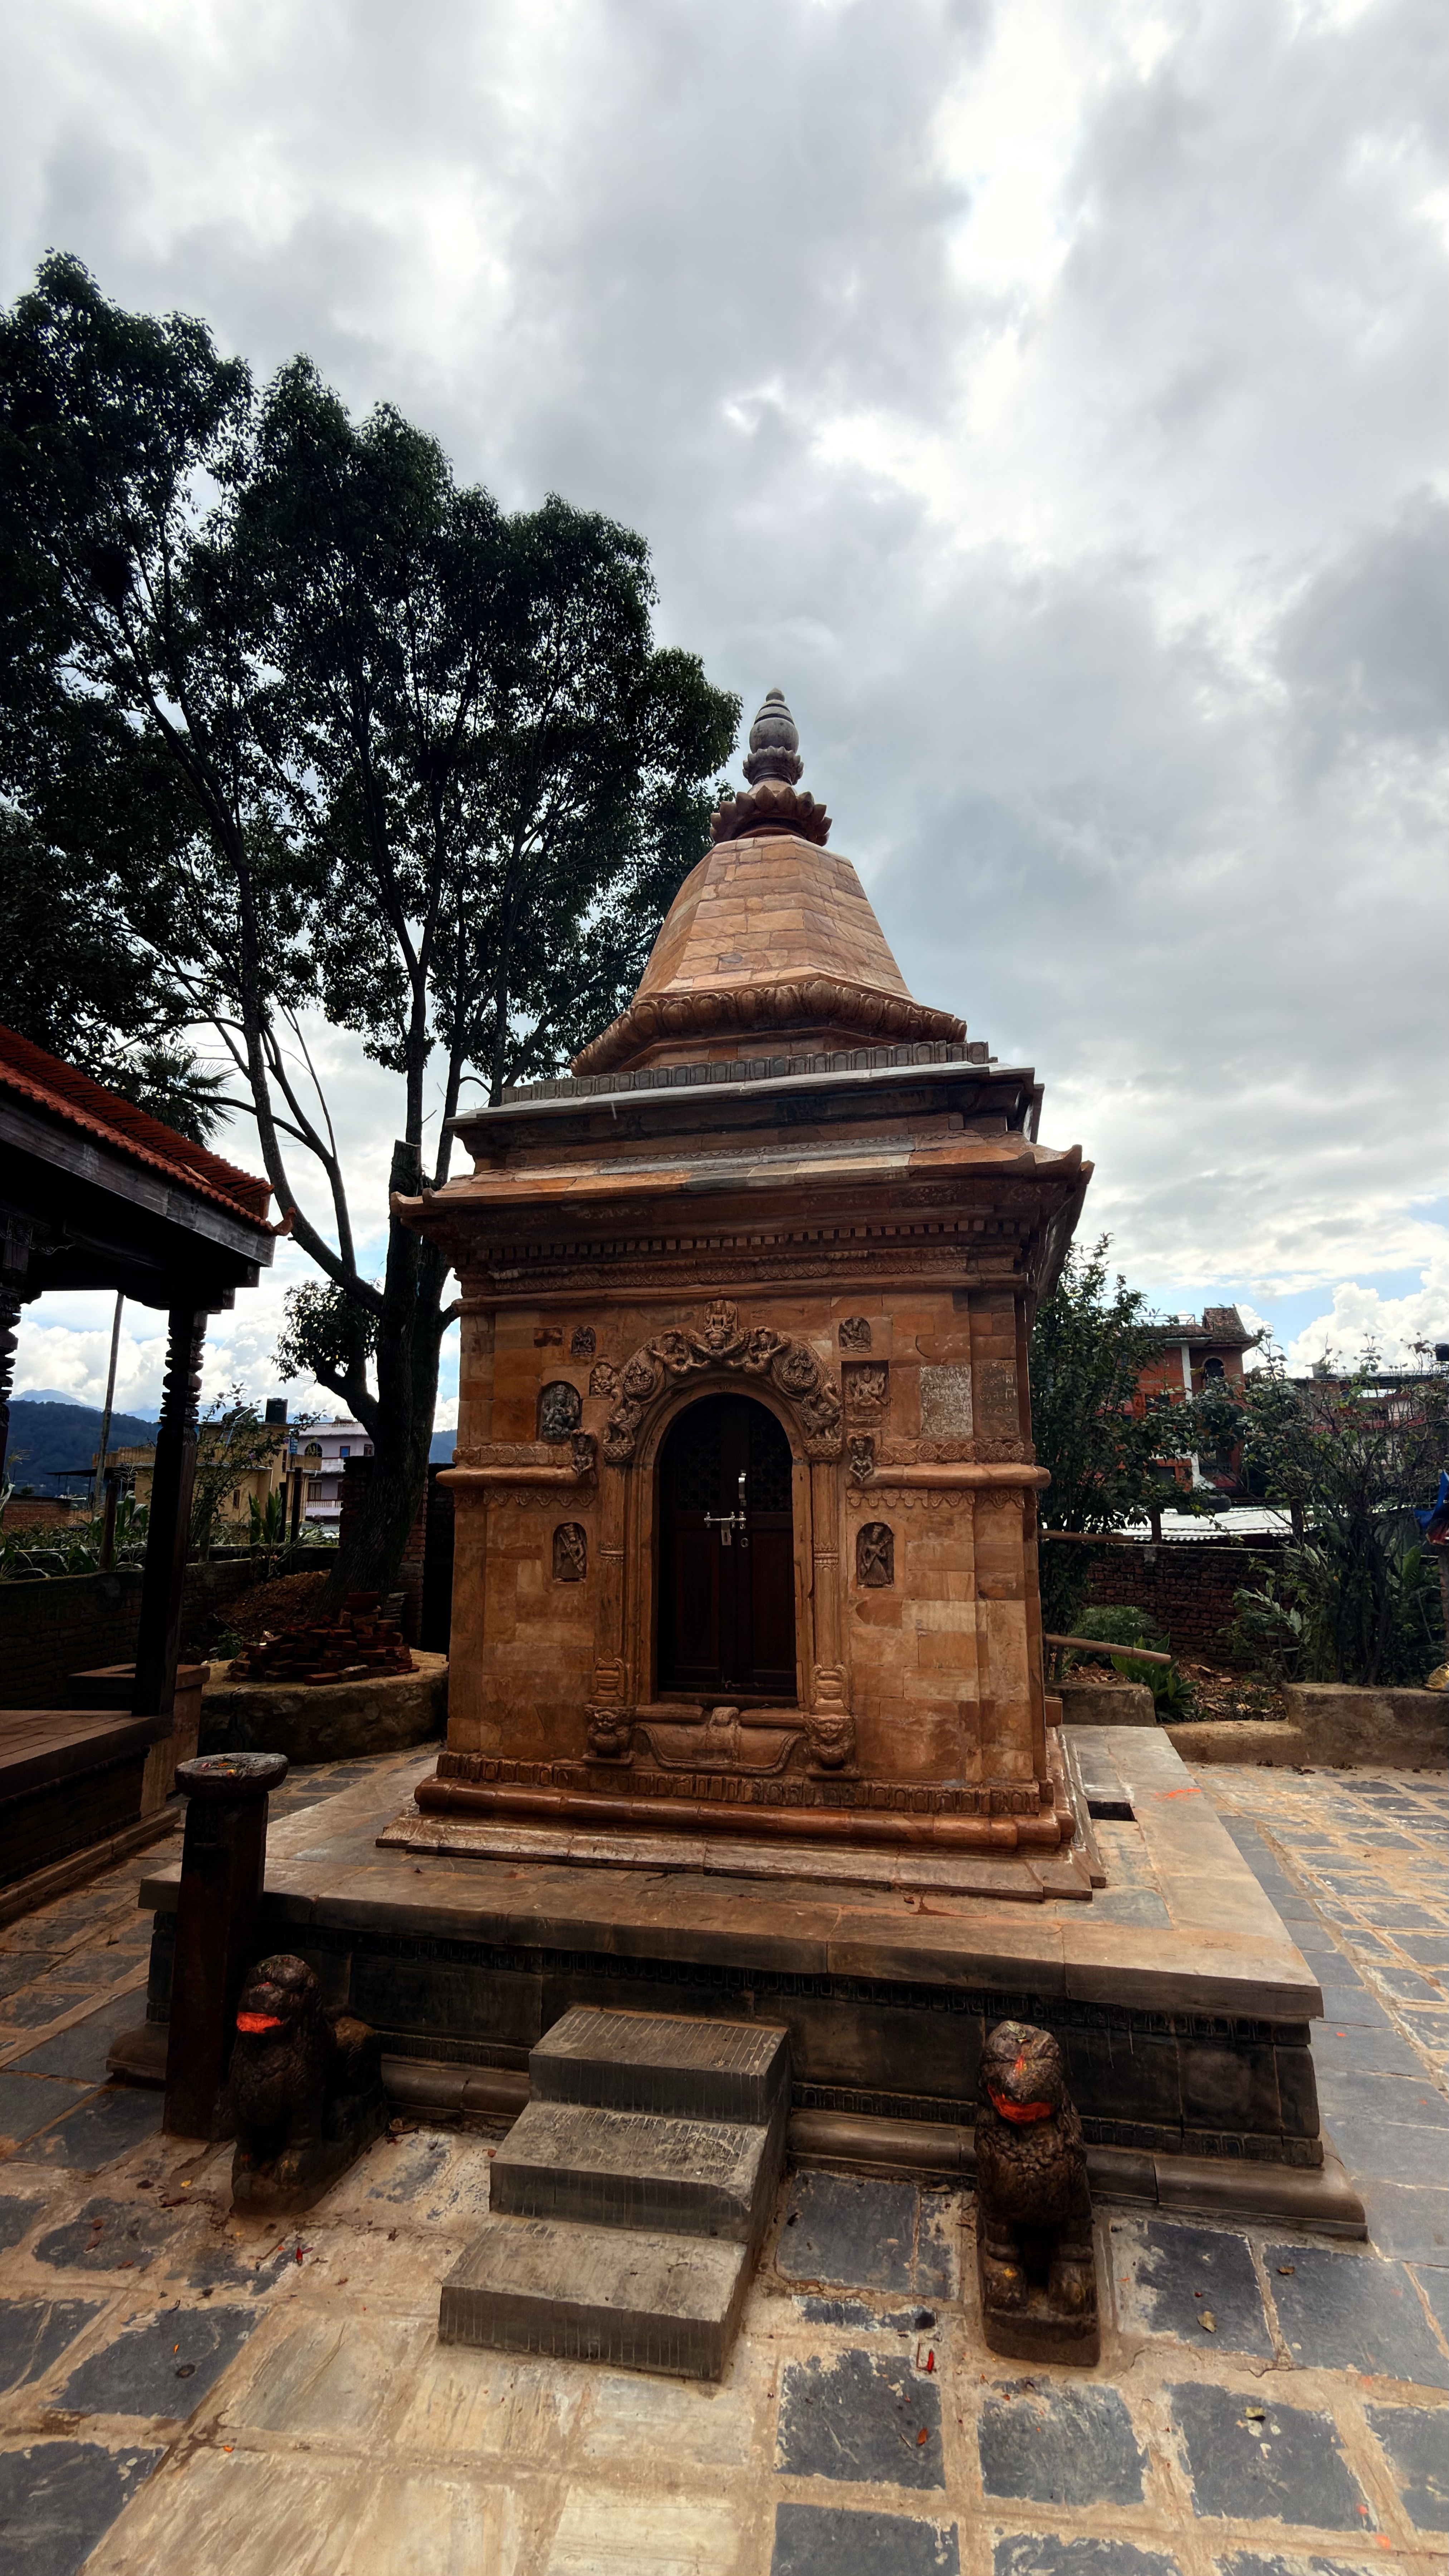
Heritage site: Ram_Temple